Artolf

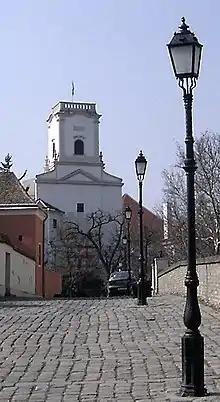
The tower of the episcopal castle of Győr, built by Bishop Artolf

Artolf (or Artolph) was born into an unidentified wealthy Hungarian noble family, which possessed large-scale landholdings in Transdanubia. The "Schematizmus dioecesis Jauriensis" refers to him as Artolf and Aistulf, simultaneously, while other documents also mention the name variants of Arnolphus and Atolf. Artolf was an educated prelate and skilled in theology and science. He was styled as provost of Vác in 1237.